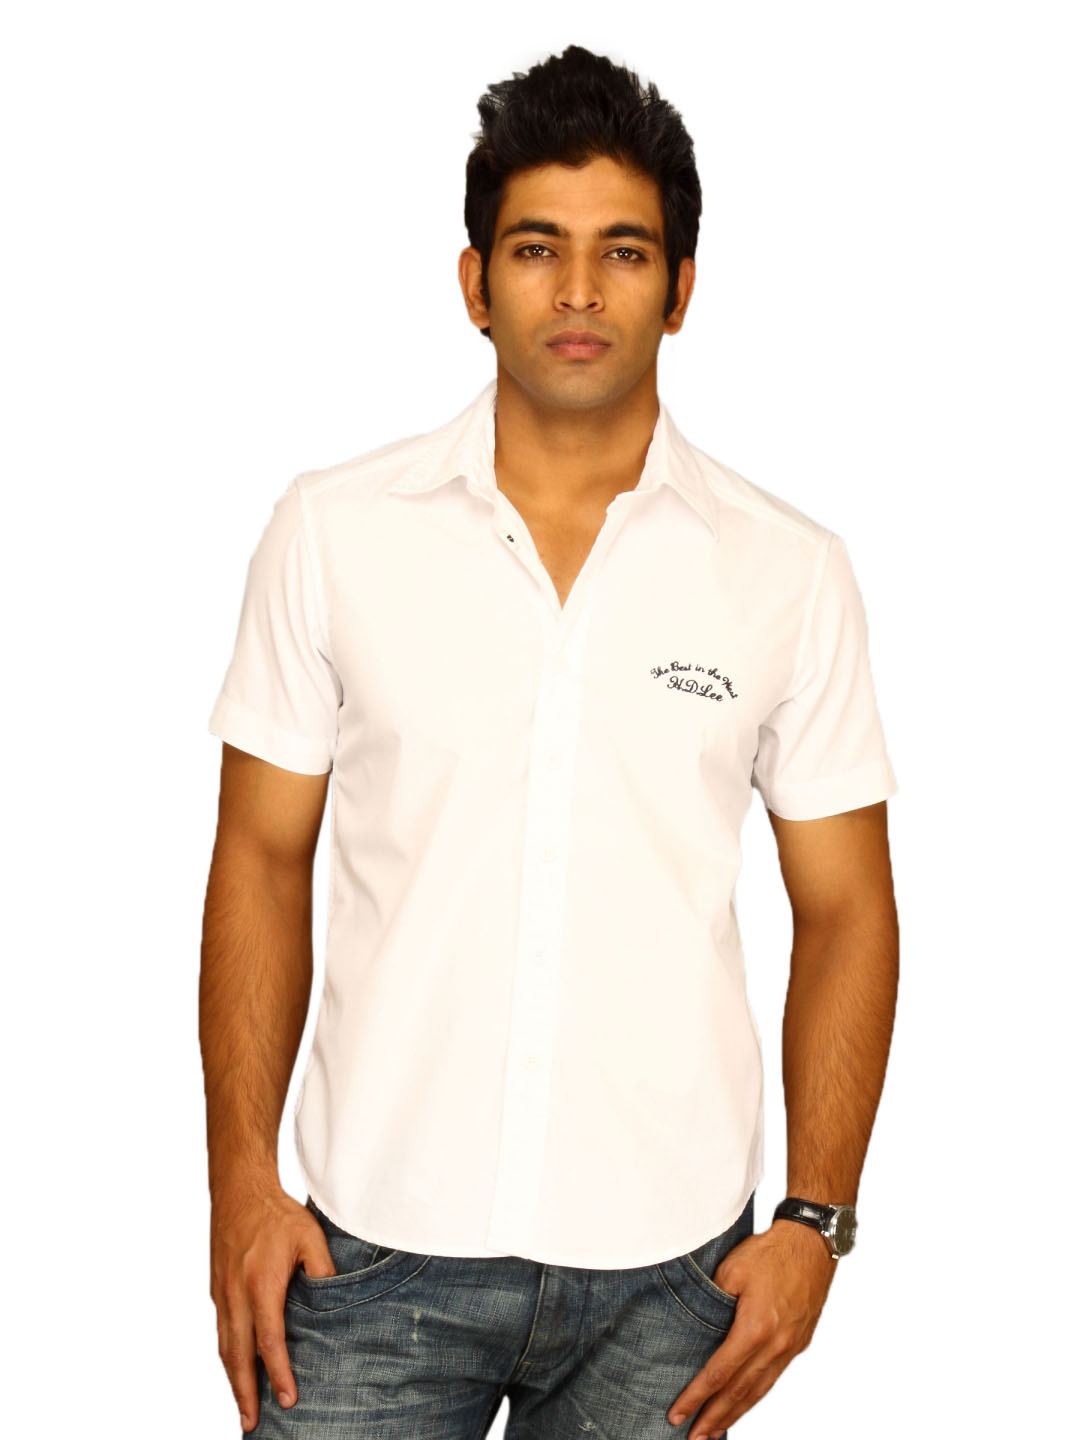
Lee Men Edward White Shirt
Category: Apparel / Topwear / Shirts
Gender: Men
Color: White
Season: Summer 2011
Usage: Casual